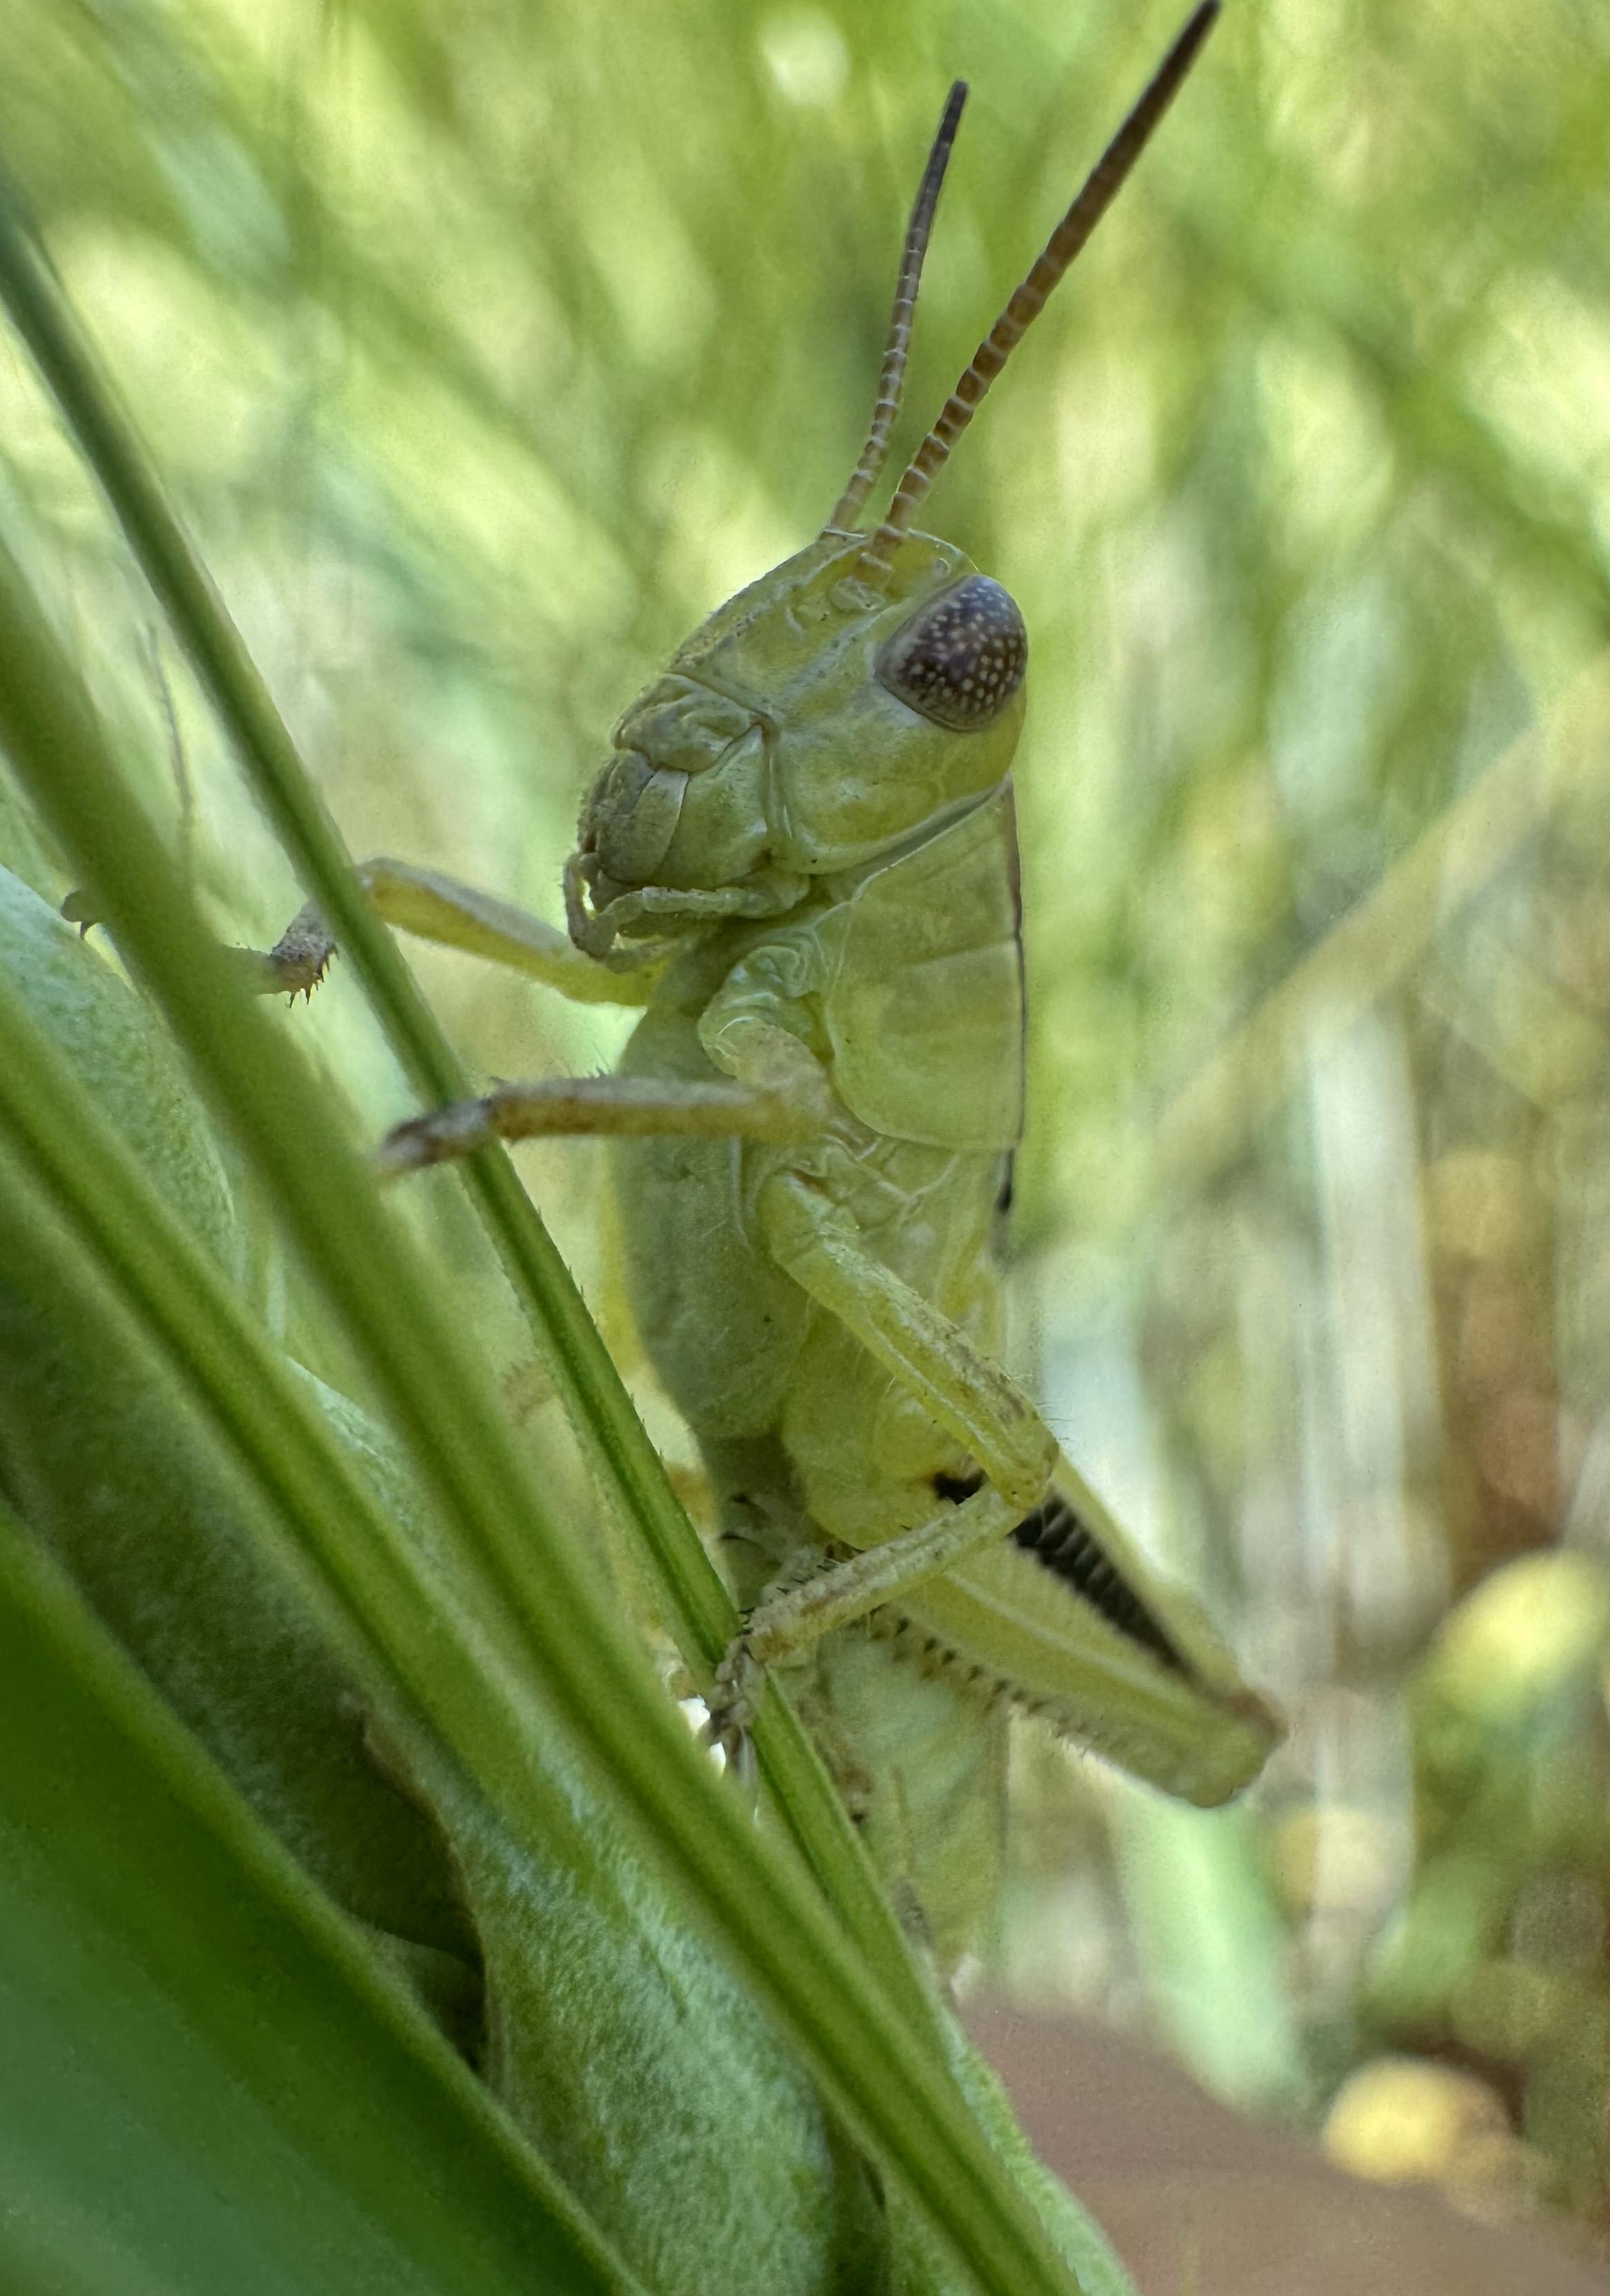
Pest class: occasional_pest